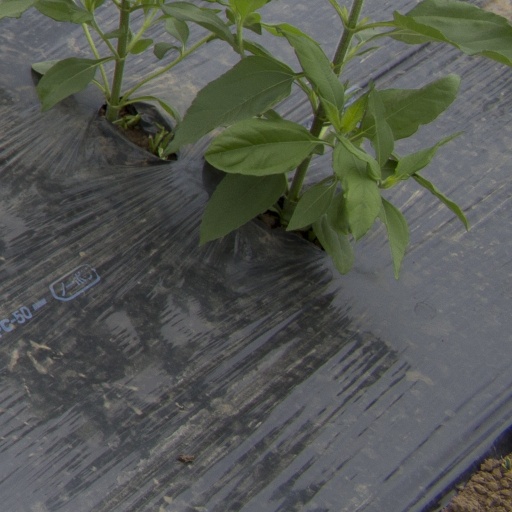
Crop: Jerusalem artichoke